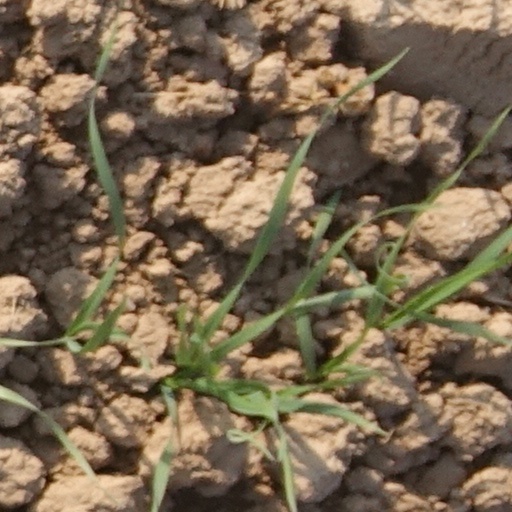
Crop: wheat